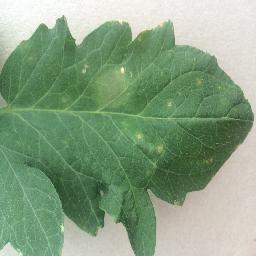
Label: Tomato___Late_blight